Anton Lechner

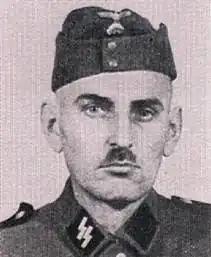

Anton Lechner (18 November 1907 – 14 September 1975) was an SS-"Rottenführer" and member of staff at Auschwitz concentration camp. He was prosecuted at the Auschwitz Trial.